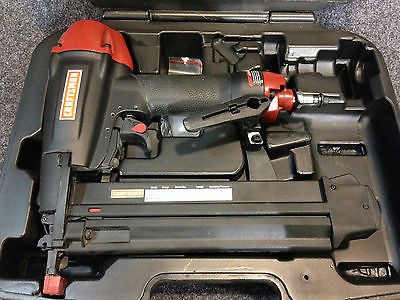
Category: stapler